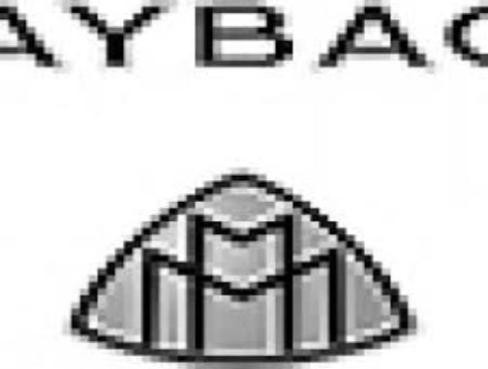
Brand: maybach-1
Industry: Transportation